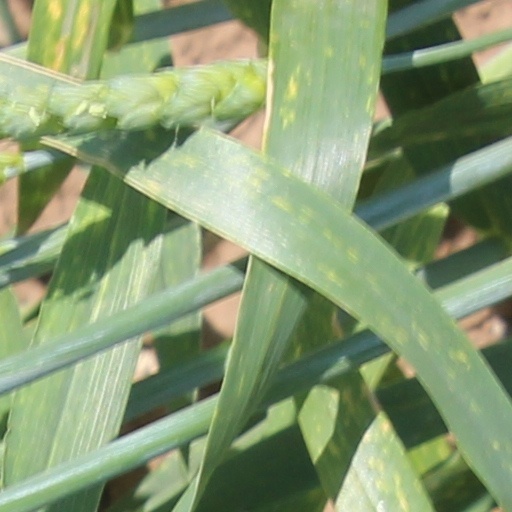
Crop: wheat